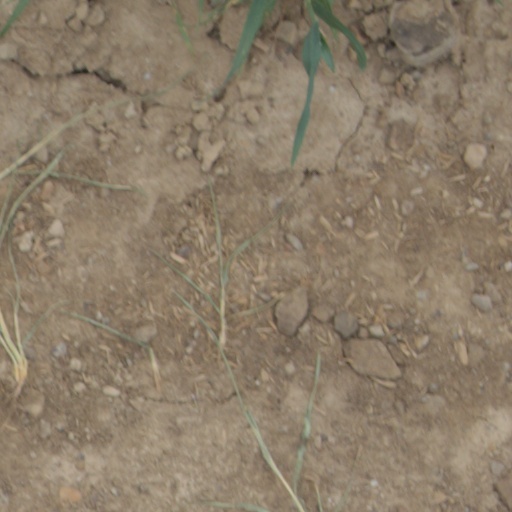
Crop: wheat